Willow Shields

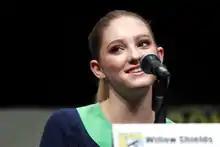
Shields at the 2013 San Diego Comic-Con

Shields went on to reprise the role of Primrose in the rest of the franchise. The series' was the highest-grossing film of 2013, as well as the best received film of the franchise; she earned a nomination for a Young Hollywood Award for her performance in 2014. She was set to reprise the role for the series' final two films, "Mockingjay Part 1" and "Mockingjay Part 2", released in 2014 and 2015 respectively to critical and commercial success. The four films grossed a collective $2.97 billion at the box-office, which places it at 21st on the list of highest-grossing film franchises of all time. For "Mockingjay Part 2", she received a nomination for an MTV Award.